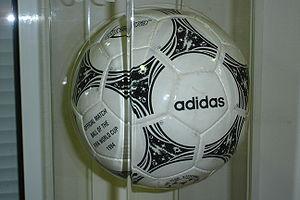
Le ballon de football, normalisé par la Fédération internationale de football association, a 32 faces : c'est un polyèdre appelé icosaèdre tronqué.
La Coupe du monde de football, ou Coupe du monde de la FIFA, est le championnat du monde des équipes nationales masculines de football. Décidée le 28 mai 1928 par la Fédération internationale de football association sous l'impulsion de son président Jules Rimet, elle a été ouverte à toutes les équipes des fédérations reconnues par la FIFA, professionnelles y compris, se distinguant en cela du tournoi olympique de football, à l'époque réservé aux amateurs.